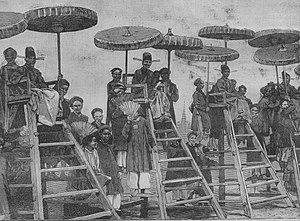
Cérémonia de la proclamation des lauréats du concours des lettrés: Les mandarins éxaminateurs pendant l'appel des élus.